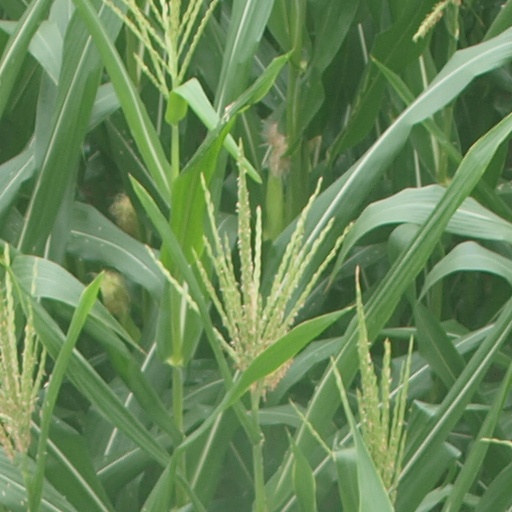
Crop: maize; corn